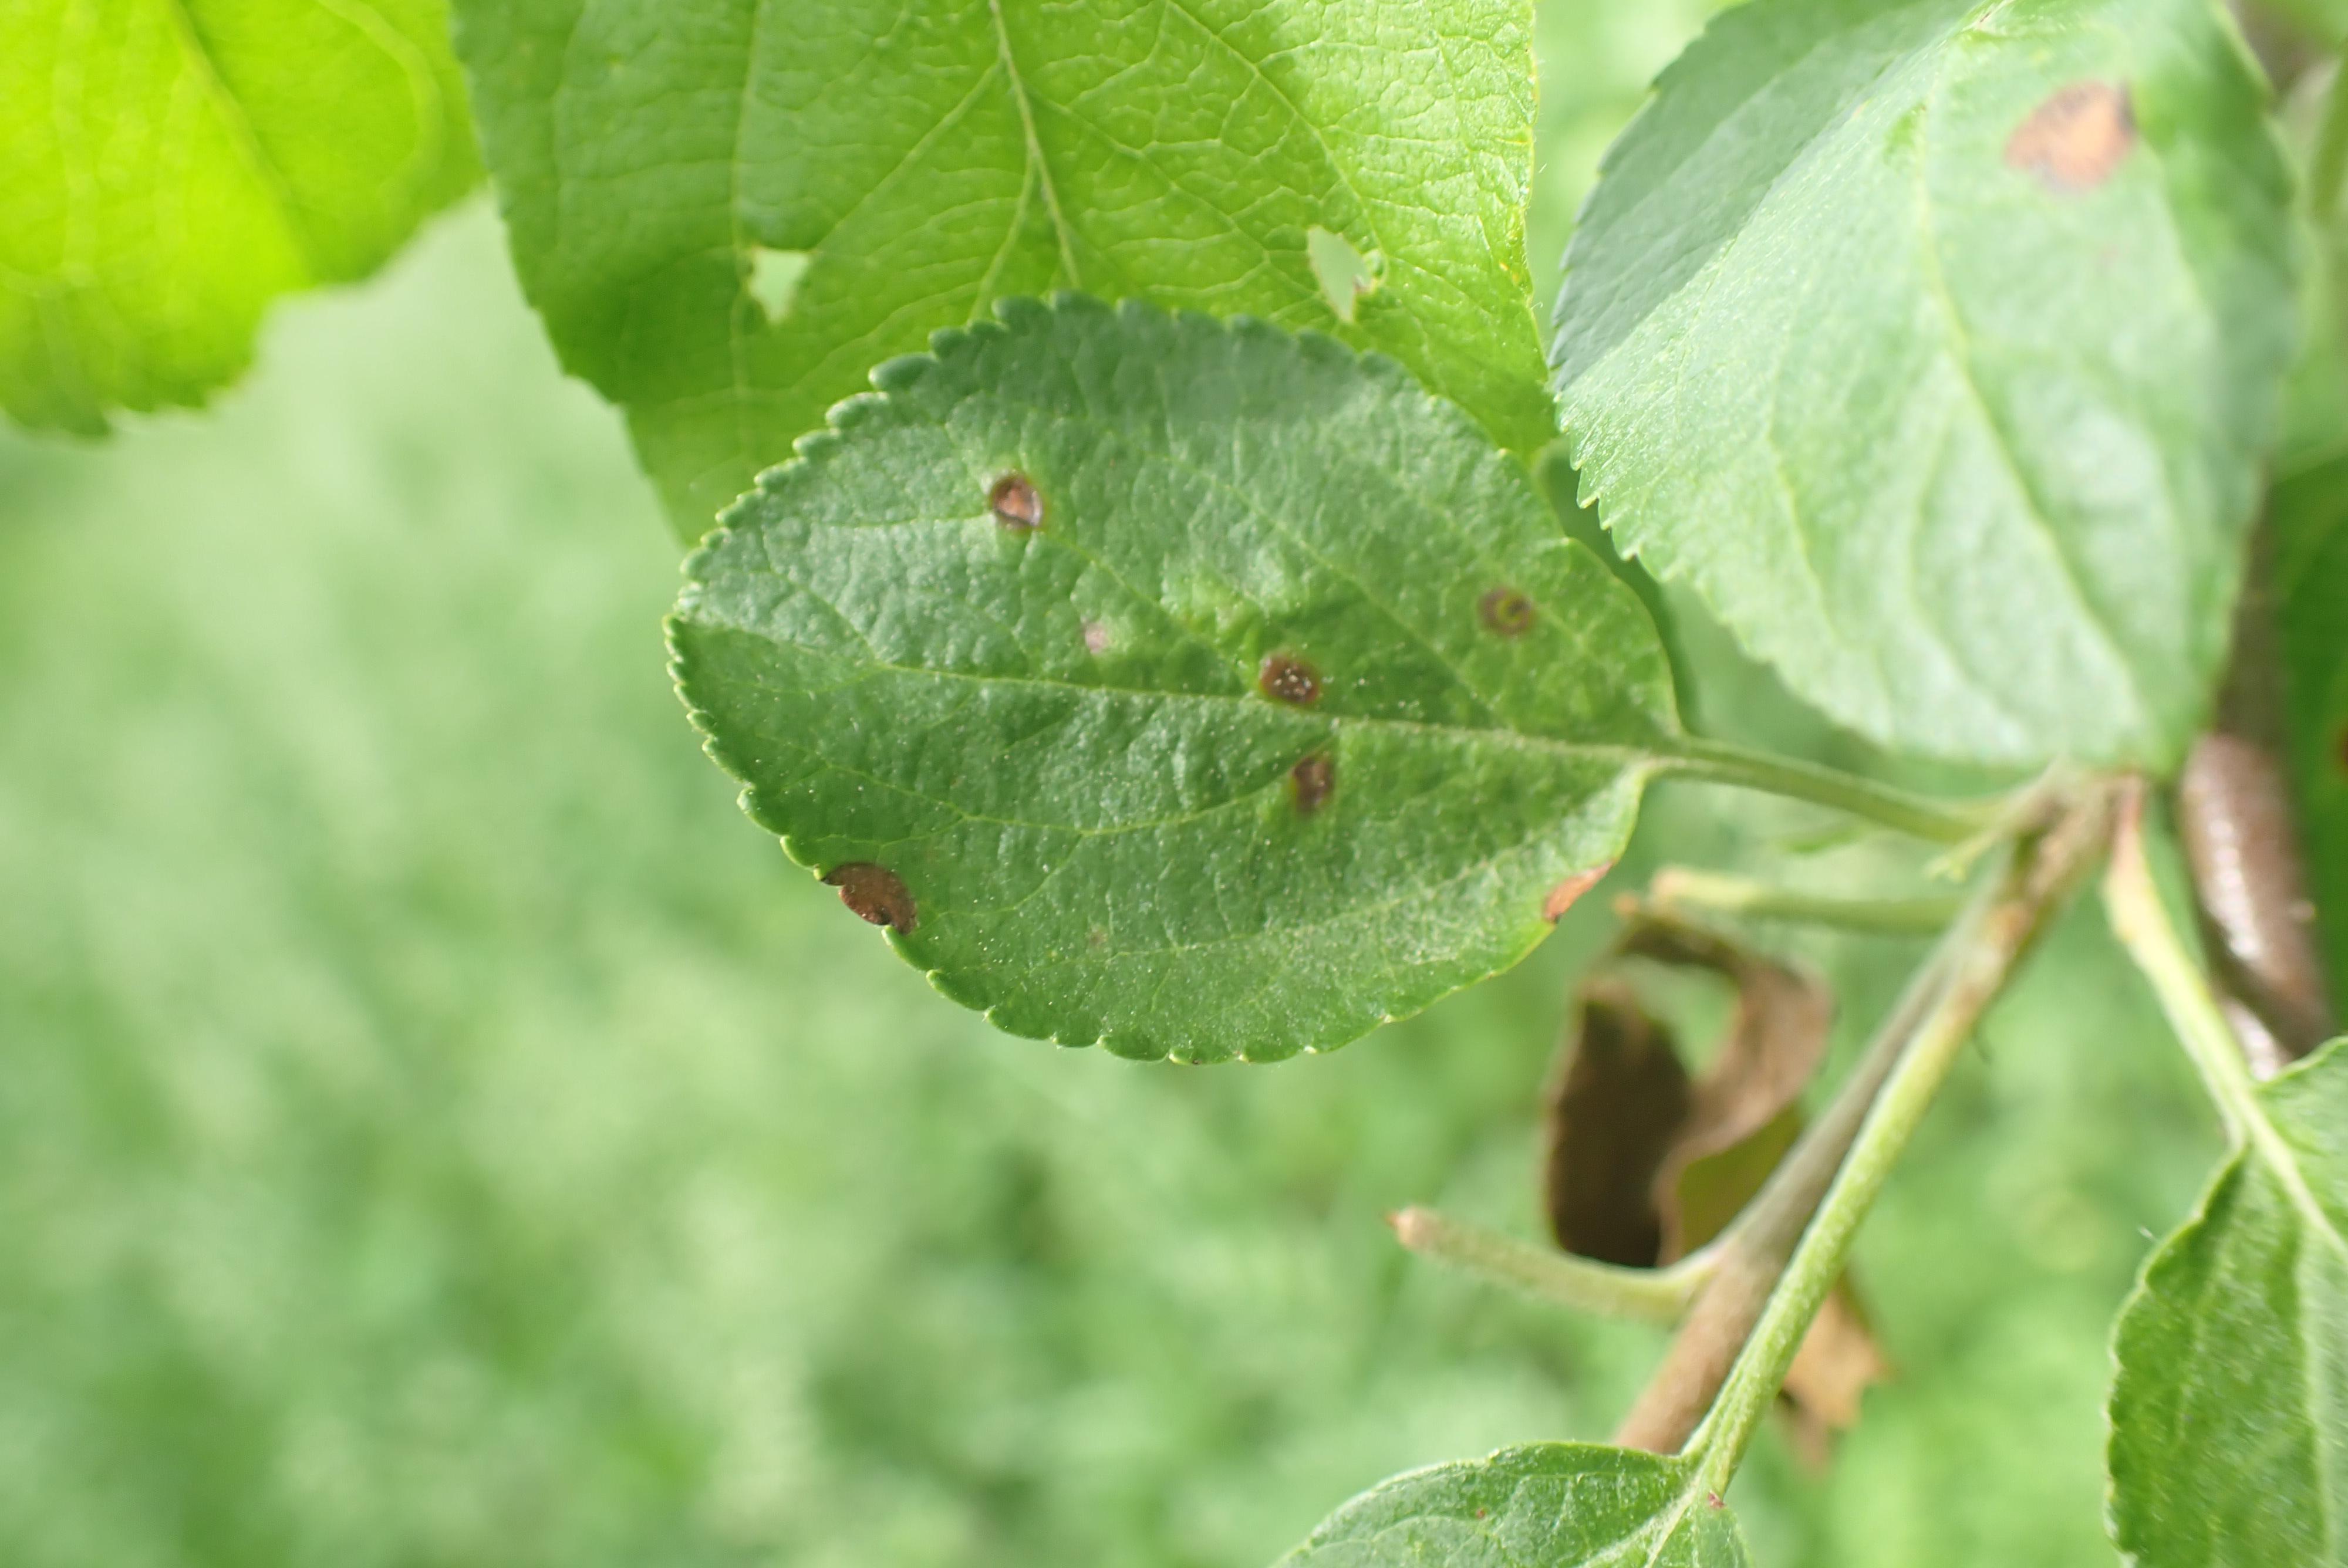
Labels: frog_eye_leaf_spot